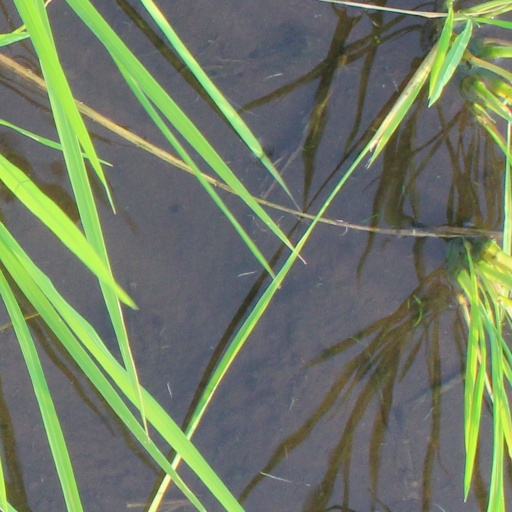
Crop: rice